University of Tasmania

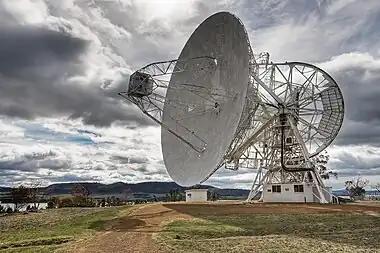
The Mount Pleasant Radio Observatory part of three radio astronomy observatories owned and operated by the university, and part of Australia's Very-long-baseline interferometry (VLBI) network

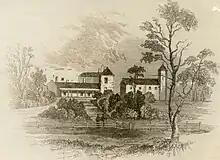
The original Christ College building in Bishopsbourne, 1856

The university maintains five multi-disciplinary research themes that provide ability for interdisciplinary collaboration.